Uralungal Labour Contract Co-operative Society

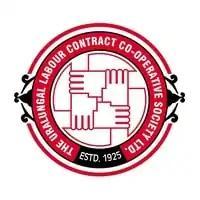
ULCCS logo

The Uralungal Labour Contract Co-operative Society (ULCCS) is recognized as the oldest worker cooperative in India. It was founded in 1925 under the guidance of Vagbhadananda in Calicut Kerala. With a membership of around 1415 individuals, ULCCS has successfully completed over four thousand projects. It specializes in construction work for various government departments, including the Public Works Department, National Highway, Irrigation, and Tourism. The ULCCS Charitable Foundation operates a training institute in Kozhikode that caters to the needs of the neurodivergent community.